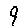
Label: 9